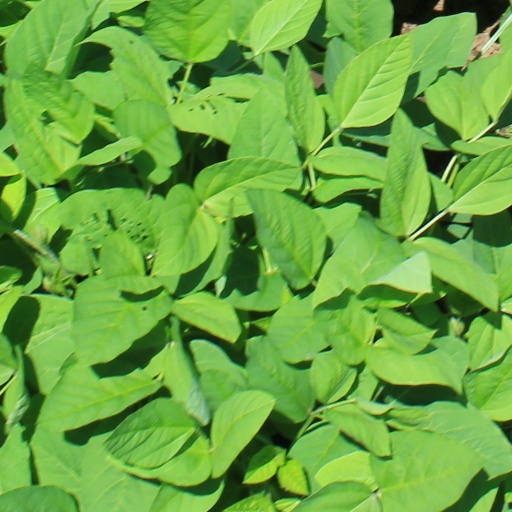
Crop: soybean